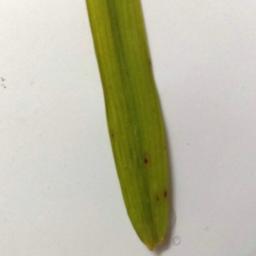
Label: Rice___Brown_Spot